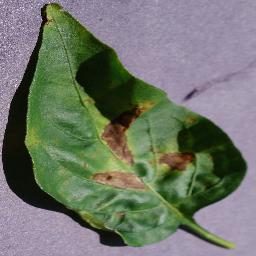
Label: Pepper,_bell___Bacterial_spot